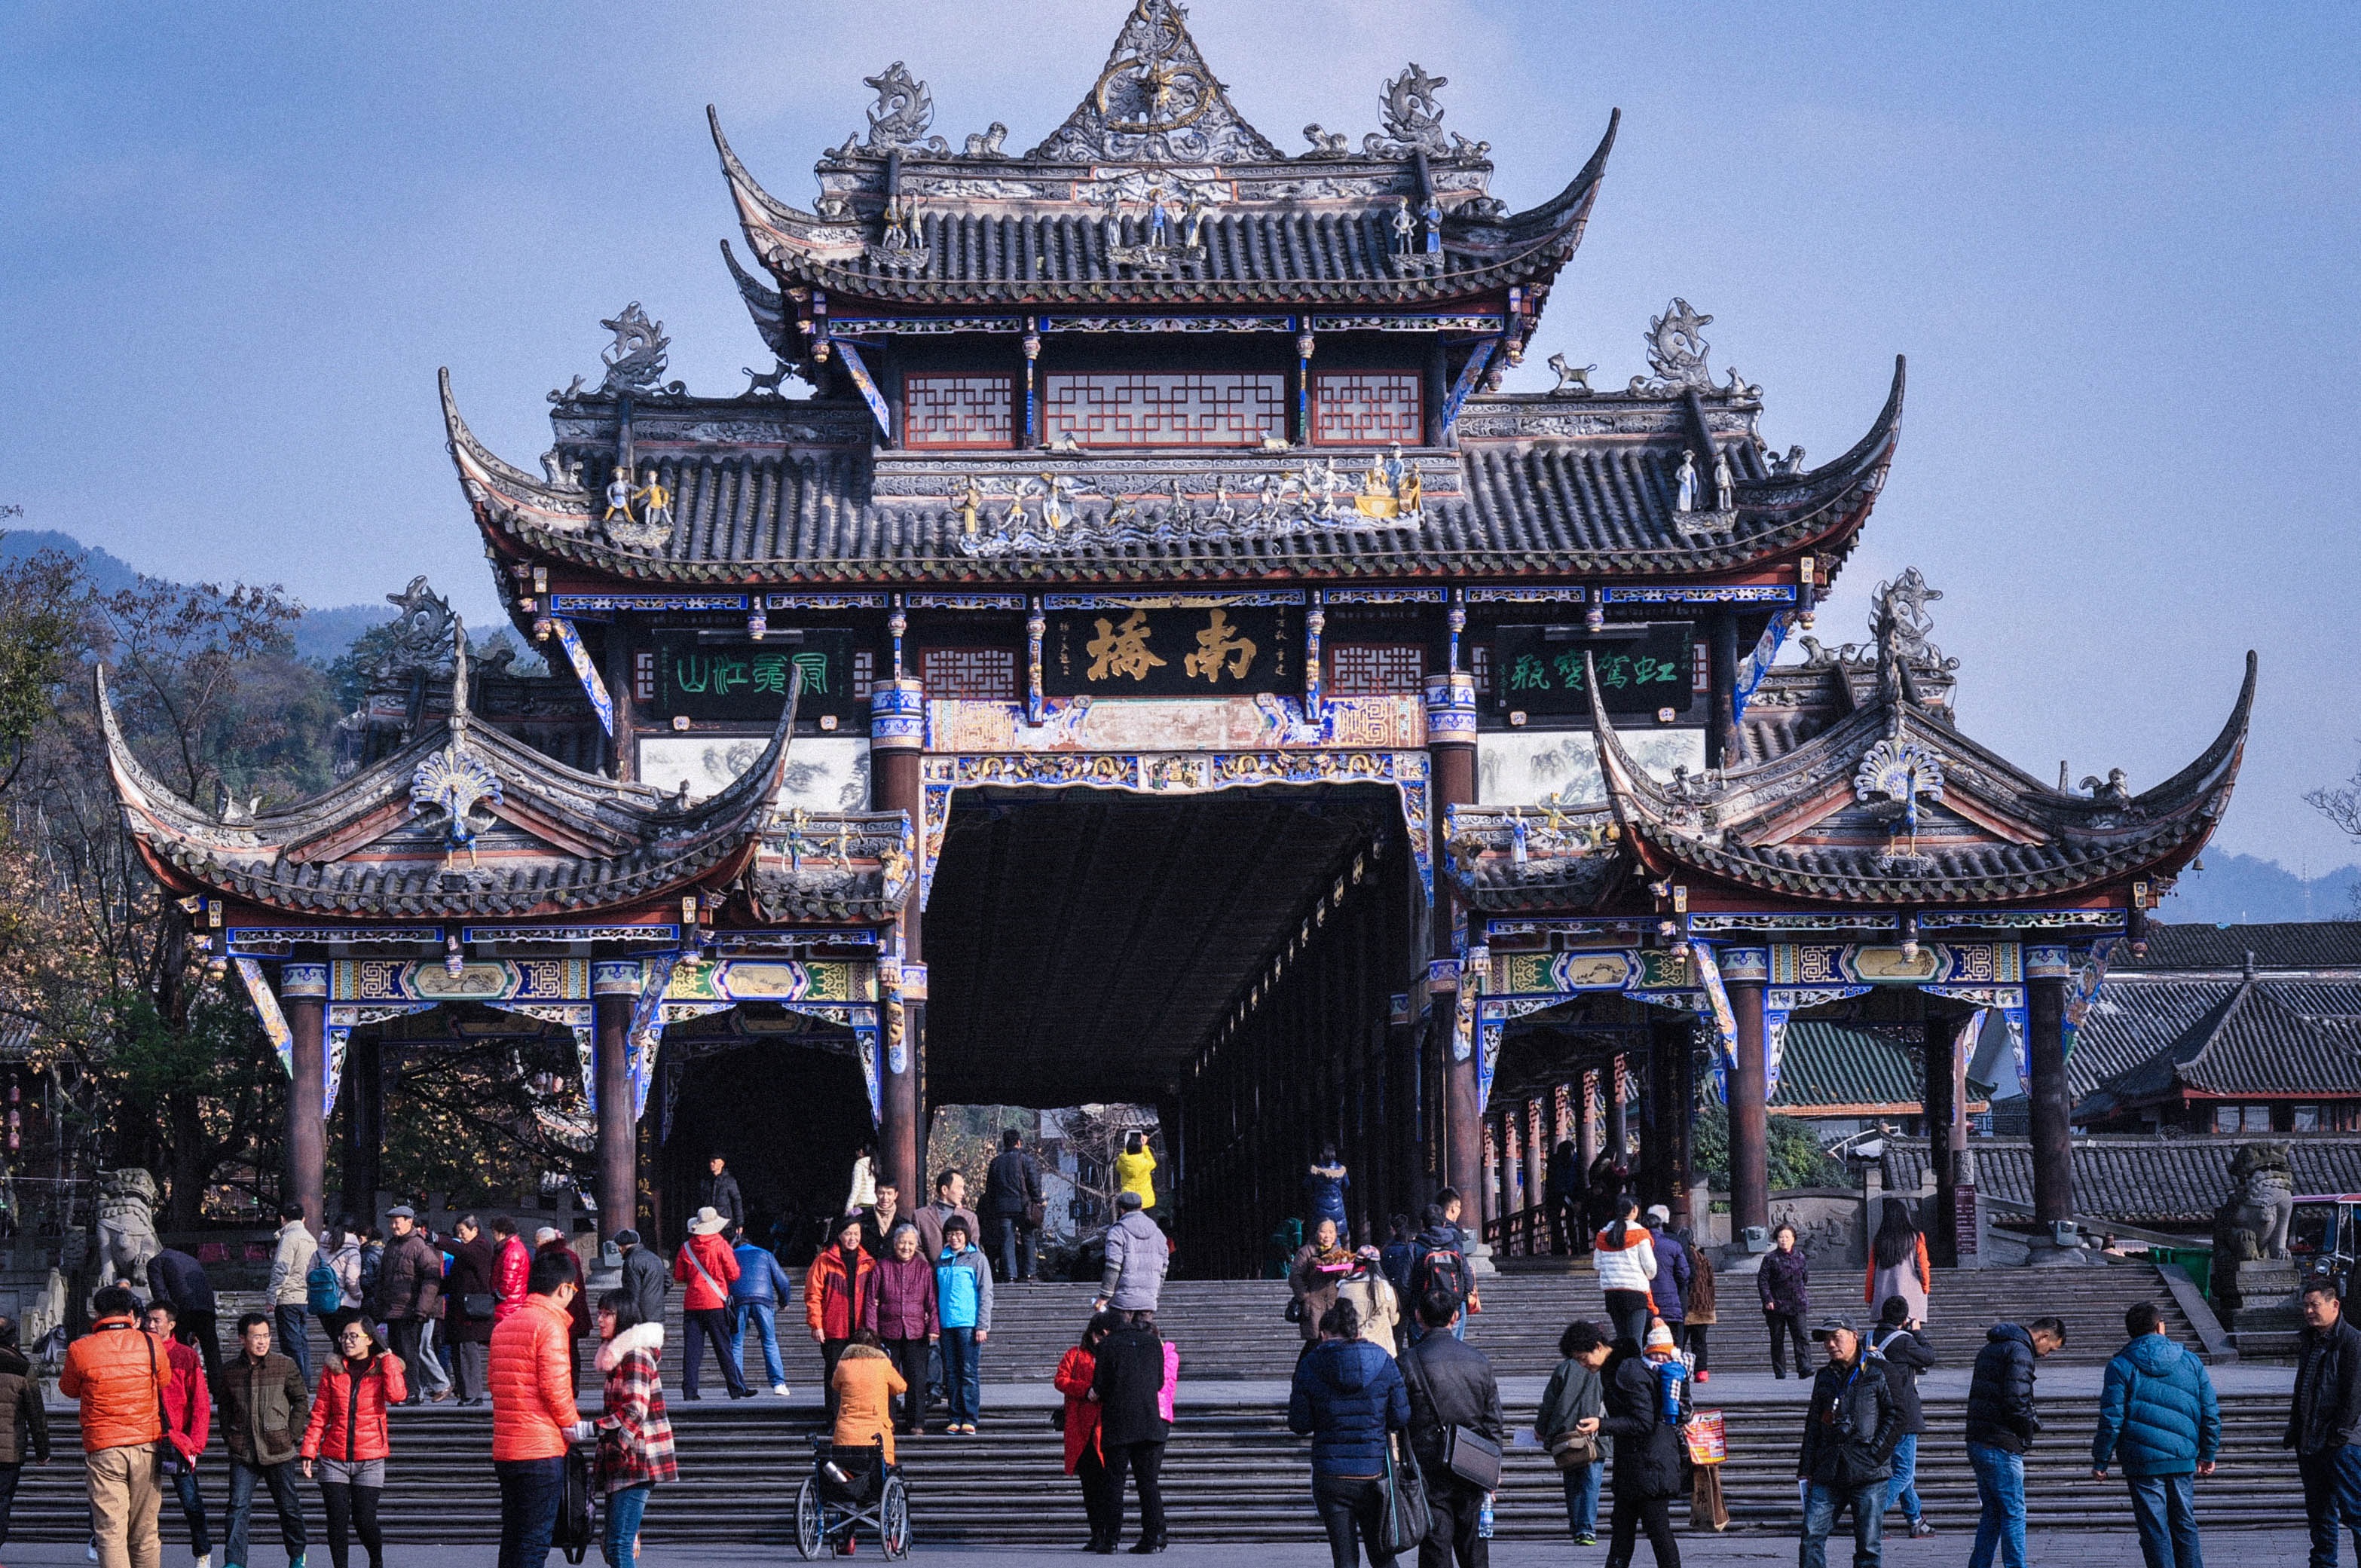
architecture, people, building, palace, old, travel, chinese, tower, religion, asia, ancient, landmark, tourism, place of worship, temple, tourists, shrine, culture, heritage, site, china, temples, chinese architecture, pagoda, sichuan, dujiangyan gate